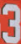
Number: 3